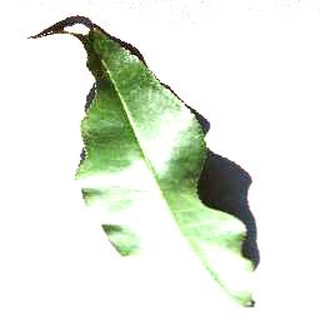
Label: healthy_peach